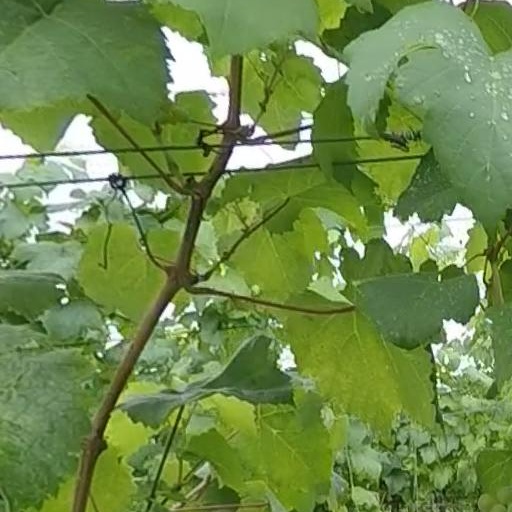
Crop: grape